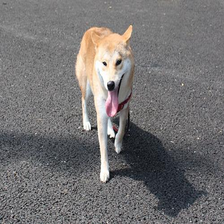
Species: dog
Breed: shiba inu